Great Siege of Gibraltar

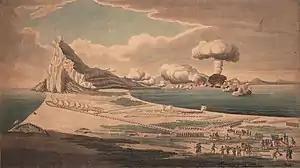
Grand Assault on Gibraltar showing the allied lines and a detonation of one of the floating batteries

On 13 September 1782 the Bourbon allies launched their great attack: 5,260 fighting men, both French and Spanish, aboard ten of the newly engineered 'floating batteries' with 138 to 212 heavy guns under the command of Don Buenaventura Moreno. Also in support were the combined Spanish and French fleet, which consisted of 49 ships of the line, 40 Spanish gunboats and 20 bomb-vessels, manned by a total of 30,000 sailors and marines under the command of Spanish Admiral Luis de Córdova. They were supported by 86 land guns and 35,000 Spanish and 7,000–8,000 French troops on land, intending to assault the fortifications once they had been demolished. An 'army' of over 80,000 spectators thronged the adjacent hills on the Spanish side, expecting to see the fortress beaten to powder and 'the British flag trailed in the dust.' Among them were the highest families in the land, including the Comte D'Artois.